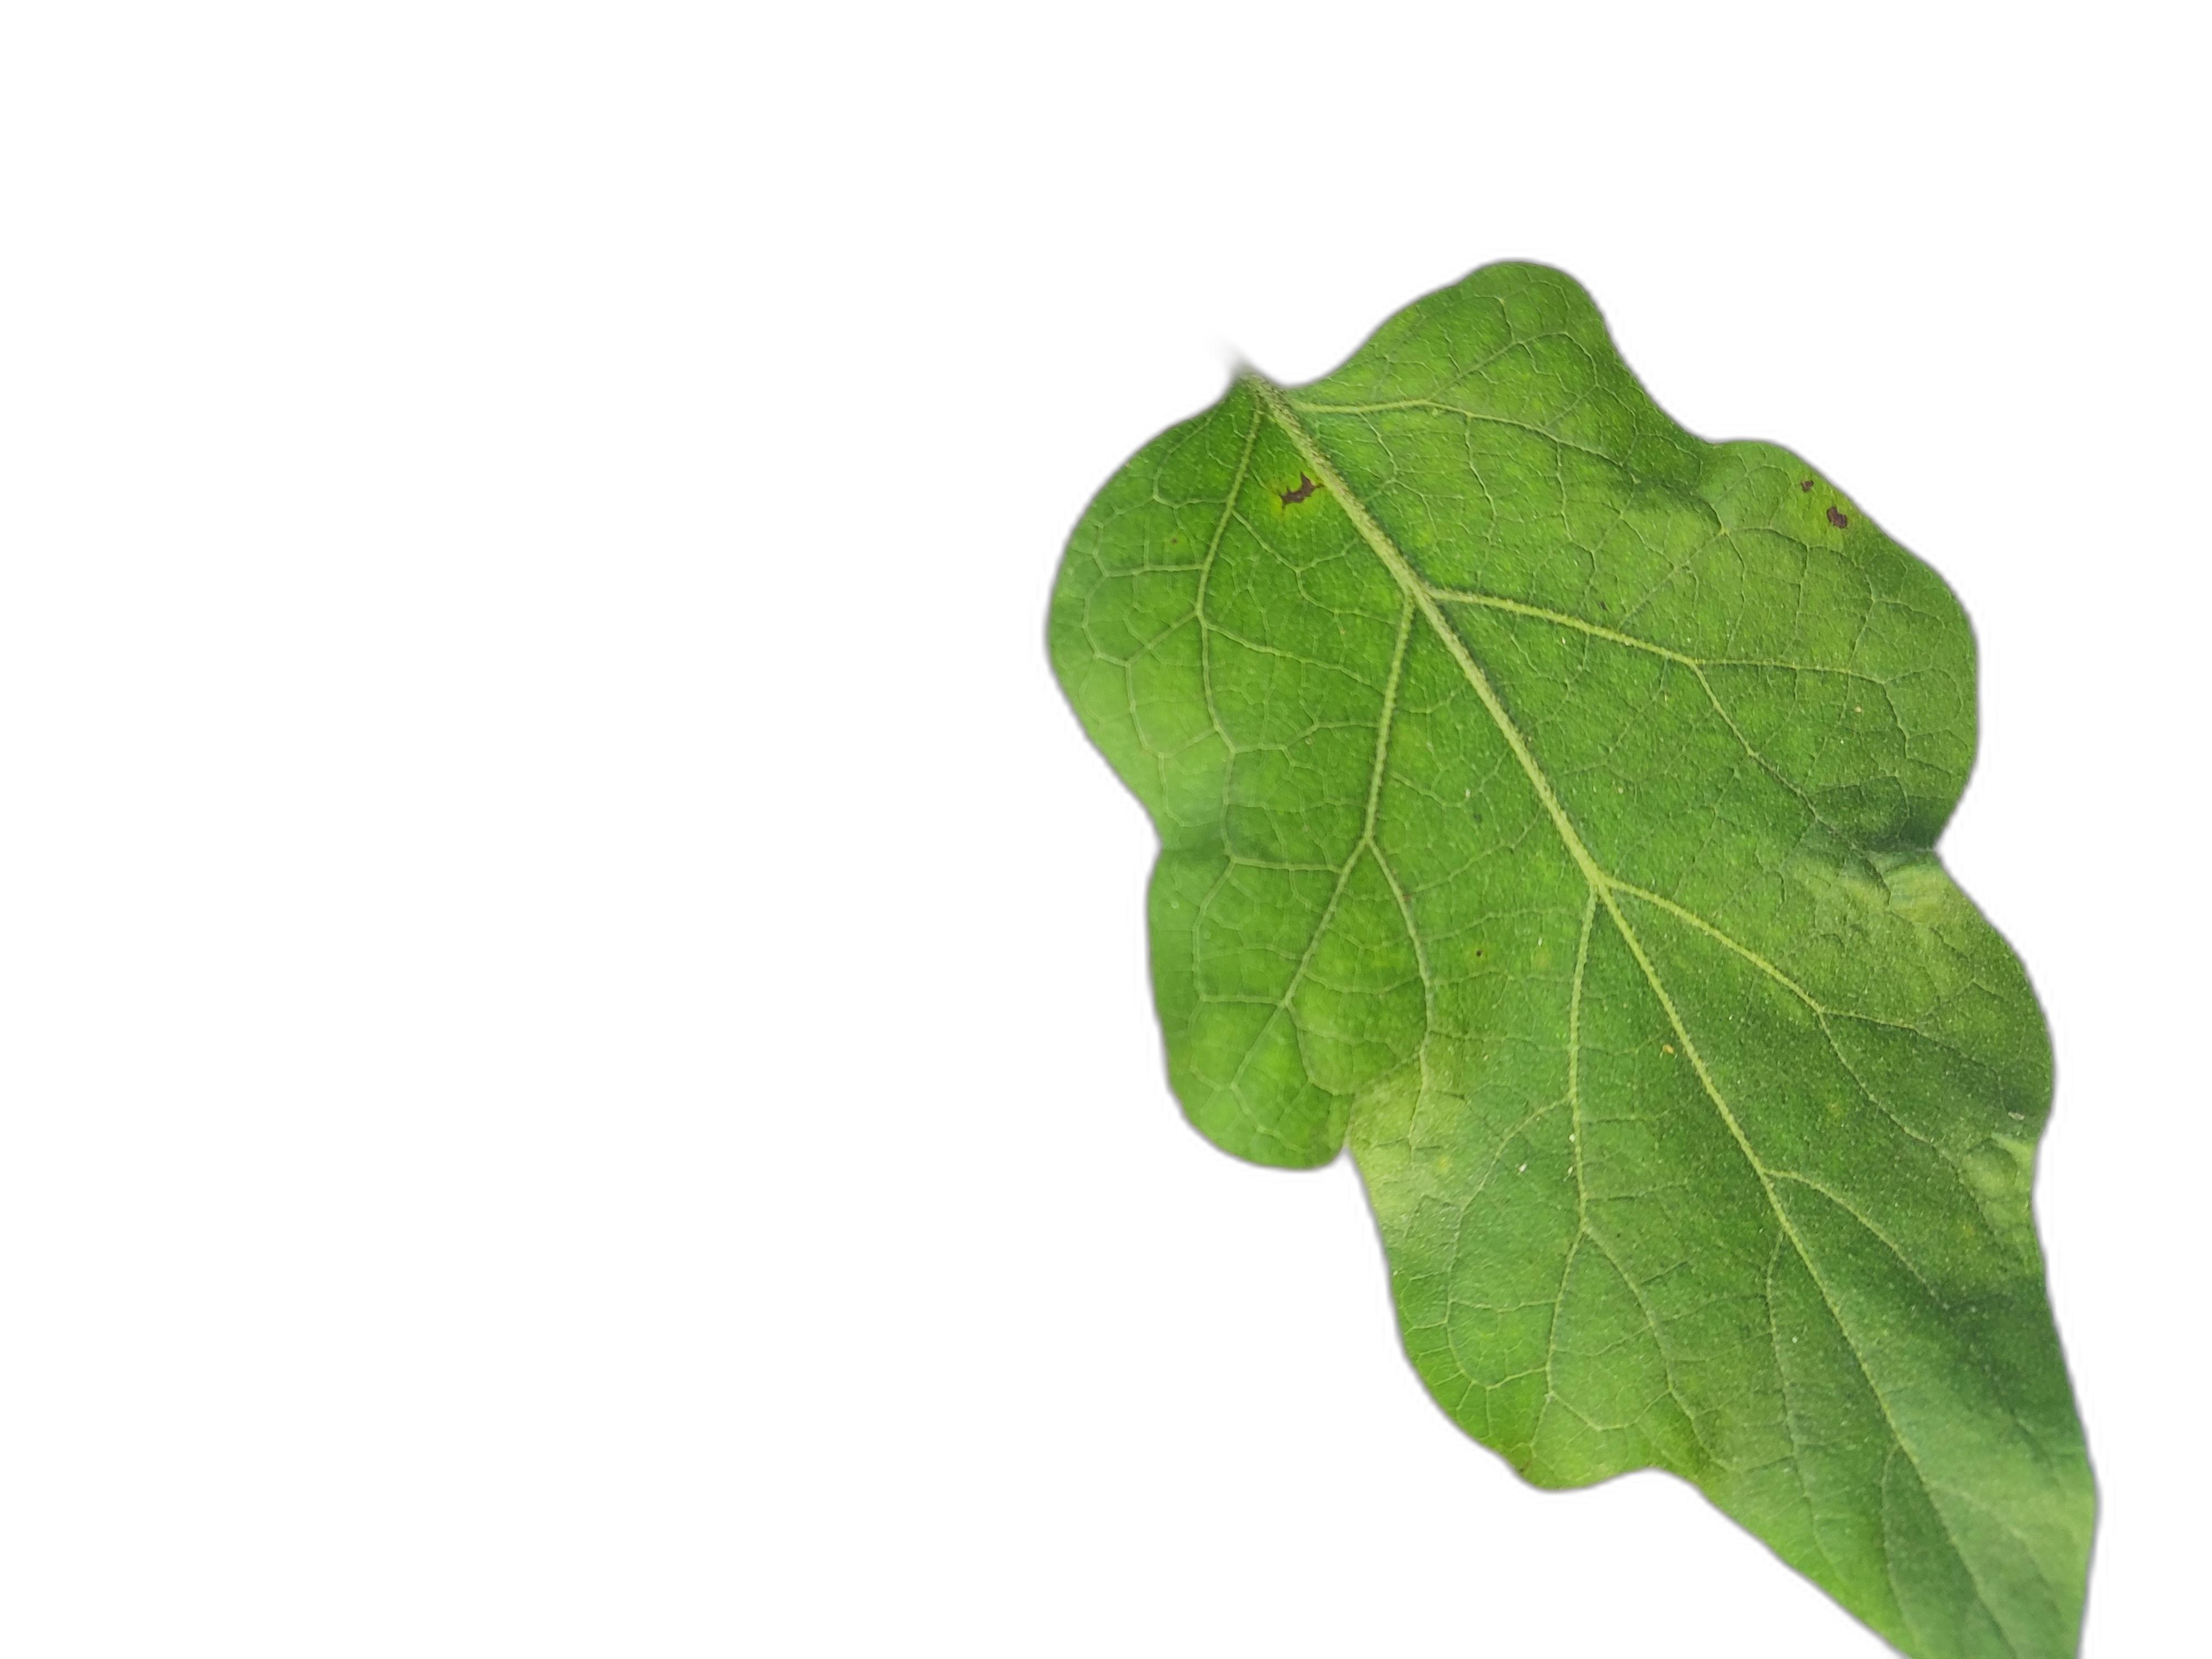
Label: Healthy Leaf